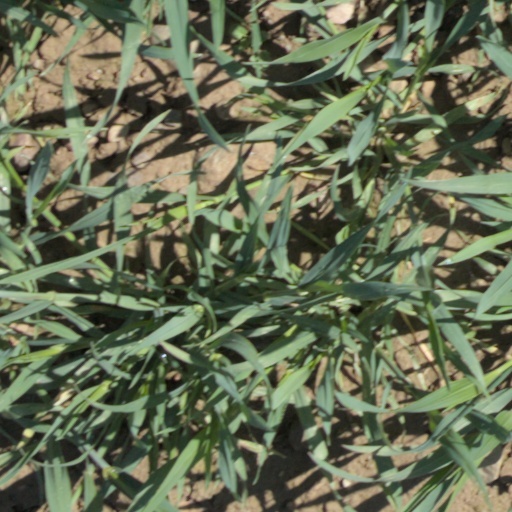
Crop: wheat